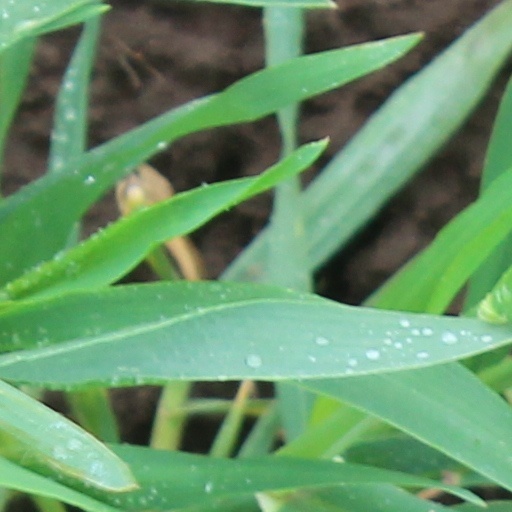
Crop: wheat